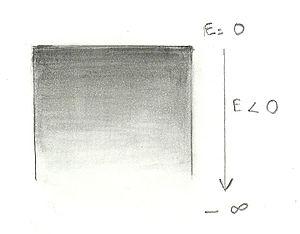
Représentation de l'état fondamental du vide quantique d'après Paul Dirac
La Mer de Dirac est un concept métaphorique représentant le vide quantique, proposé par le physicien britannique Paul Dirac.